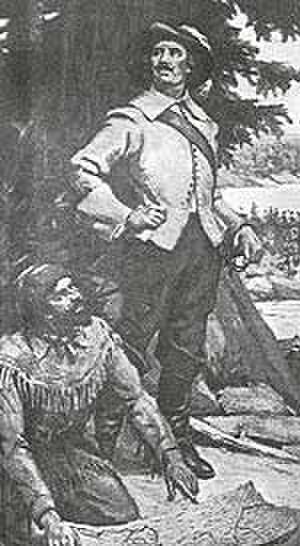
La Vérendrye au lac des Bois
Christophe Dufrost de La Jemerais, lieutenant de Pierre Gaultier de Varennes et de La Vérendrye.
Fort Maurepas est un fort français construit au XVIIIᵉ siècle en Nouvelle-France au Canada au Sud-Est du lac Winnipeg sur la rivière Winnipeg.